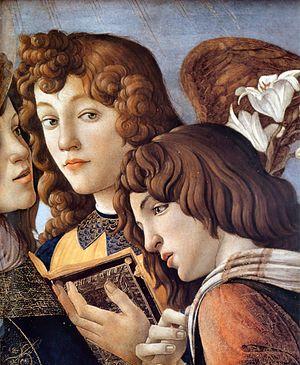
La Vierge à la grenade est une peinture religieuse de Sandro Botticelli, un tondo de 143,5 cm datant de 1487 environ, conservé à la galerie des Offices à Florence.